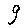
Label: 9